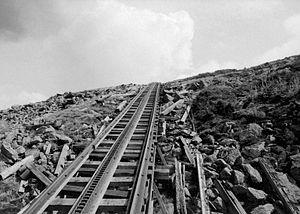
Ce qui suit est la liste des Historic Civil Engineering Landmarks, c'est-à-dire la liste des monuments historiques de génie civil, établie aux États-Unis par l' American Society of Civil Engineers depuis qu'elle a commencé le programme en 1964. Cette désignation est accordée à des projets, des structures et des sites situés aux États-Unis et dans le reste du monde. À compter de 2013, il y a plus de 260 éléments dans cette liste.